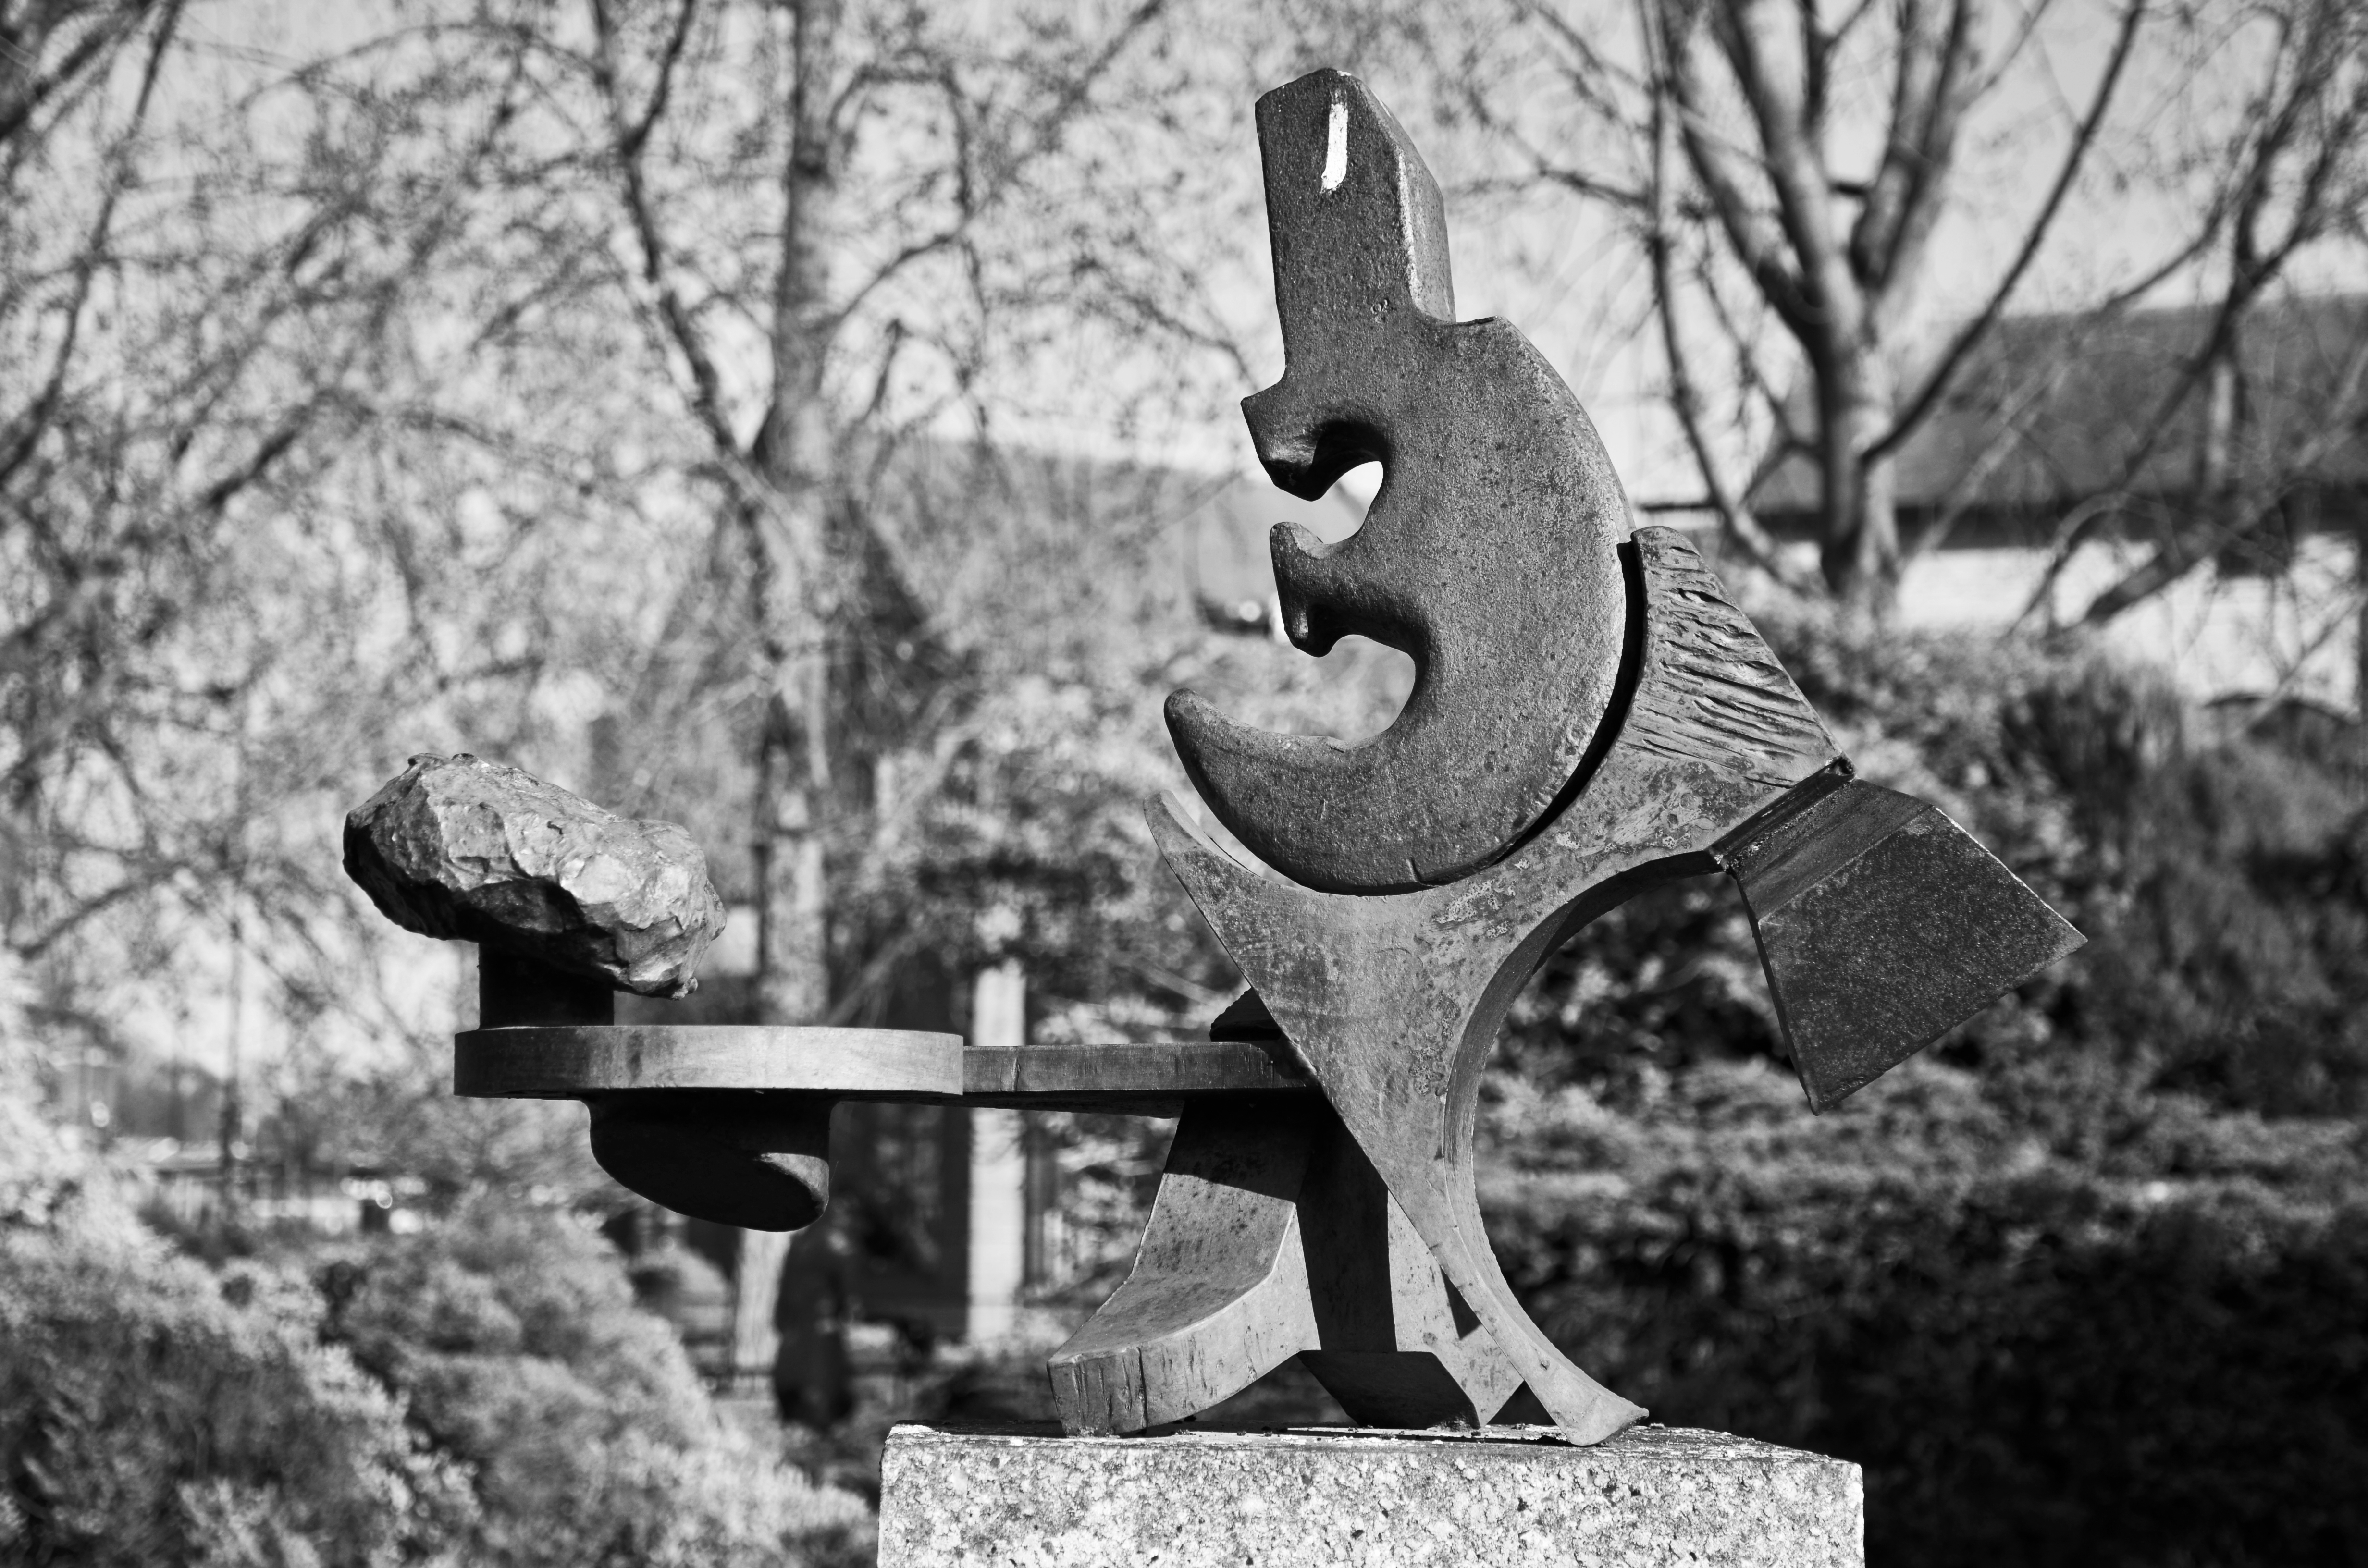
black and white, wood, photography, monument, statue, nikon, monochrome, sculpture, free, art, happy, hotel, wooden, nelson, bunny, d7000, inn, norwich, premier, monochrome photography, nonbuilding structure